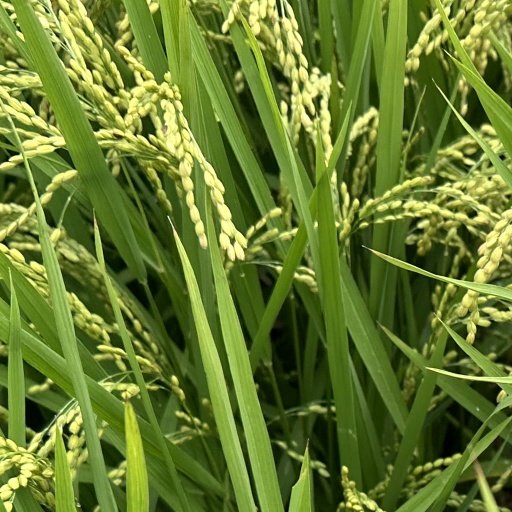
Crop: rice